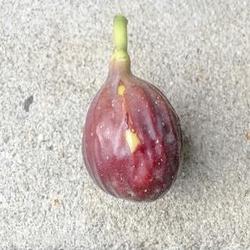
Label: Fig